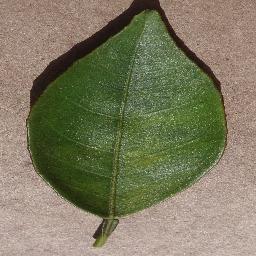
Label: Orange___Haunglongbing_(Citrus_greening)